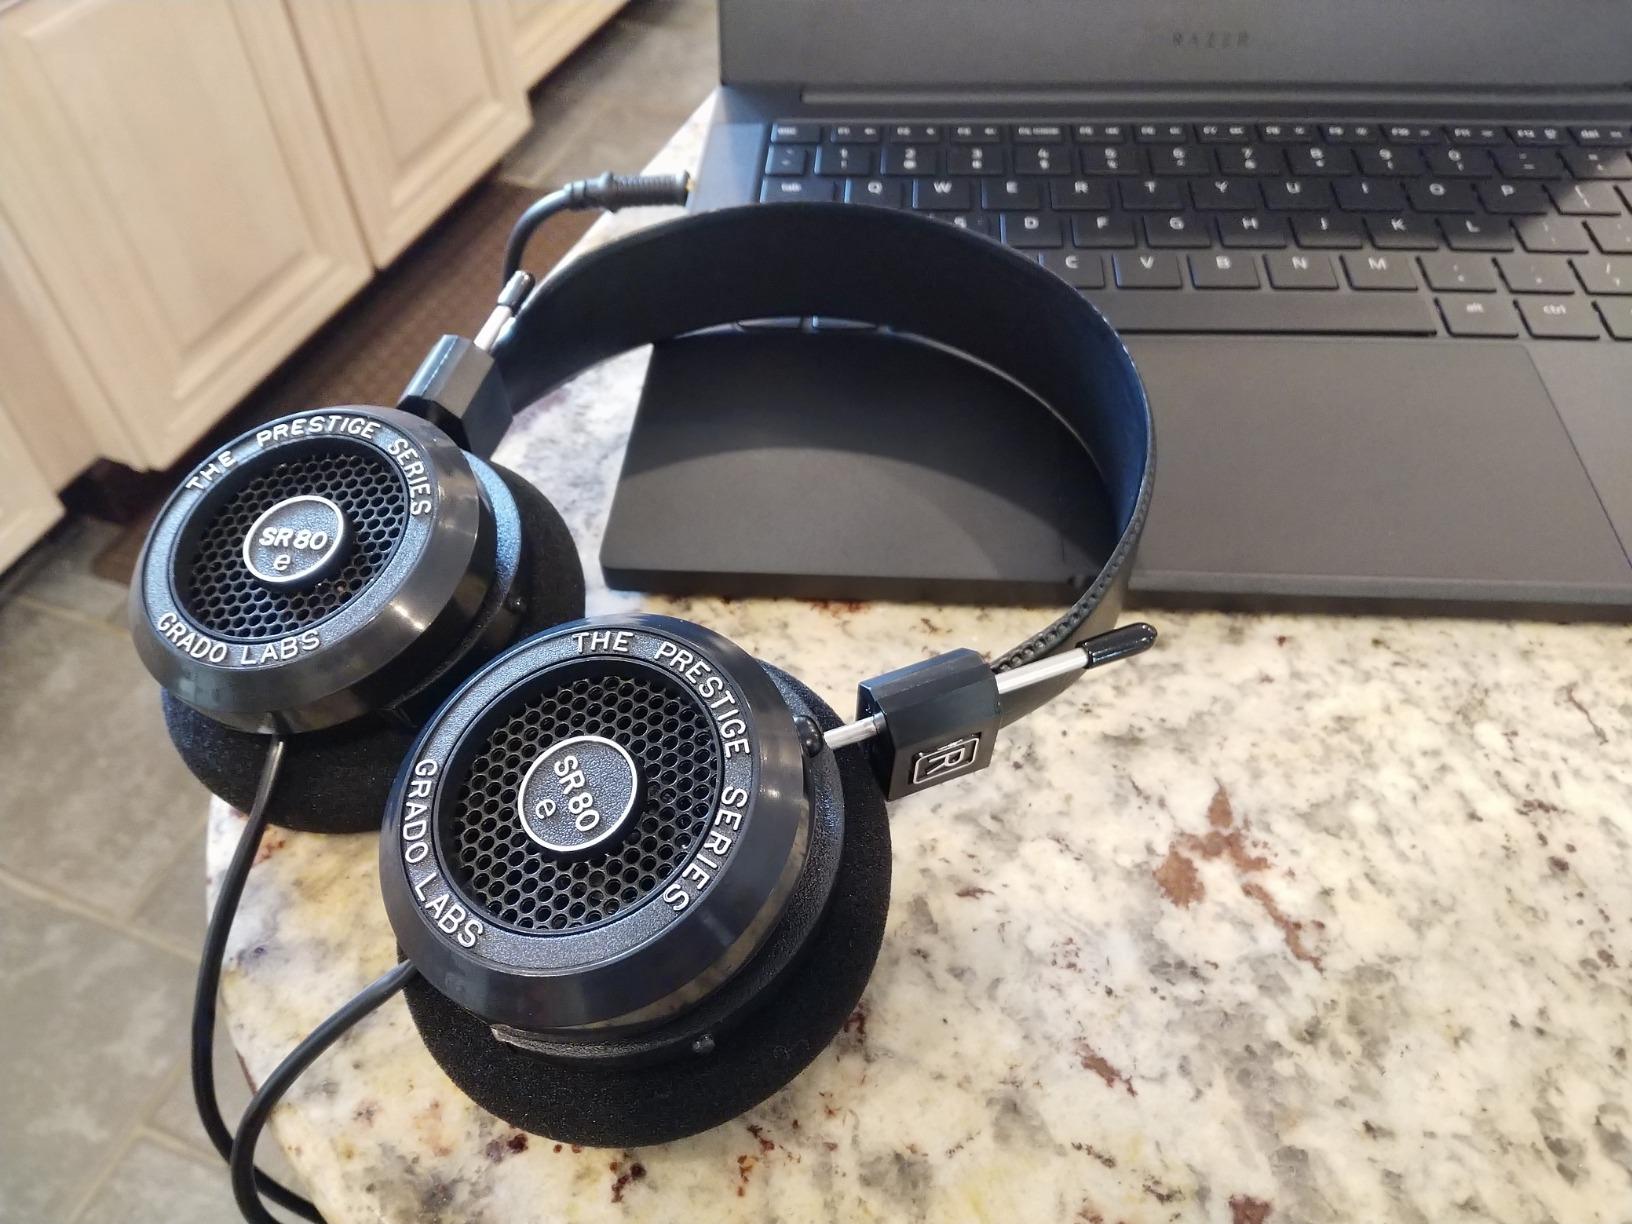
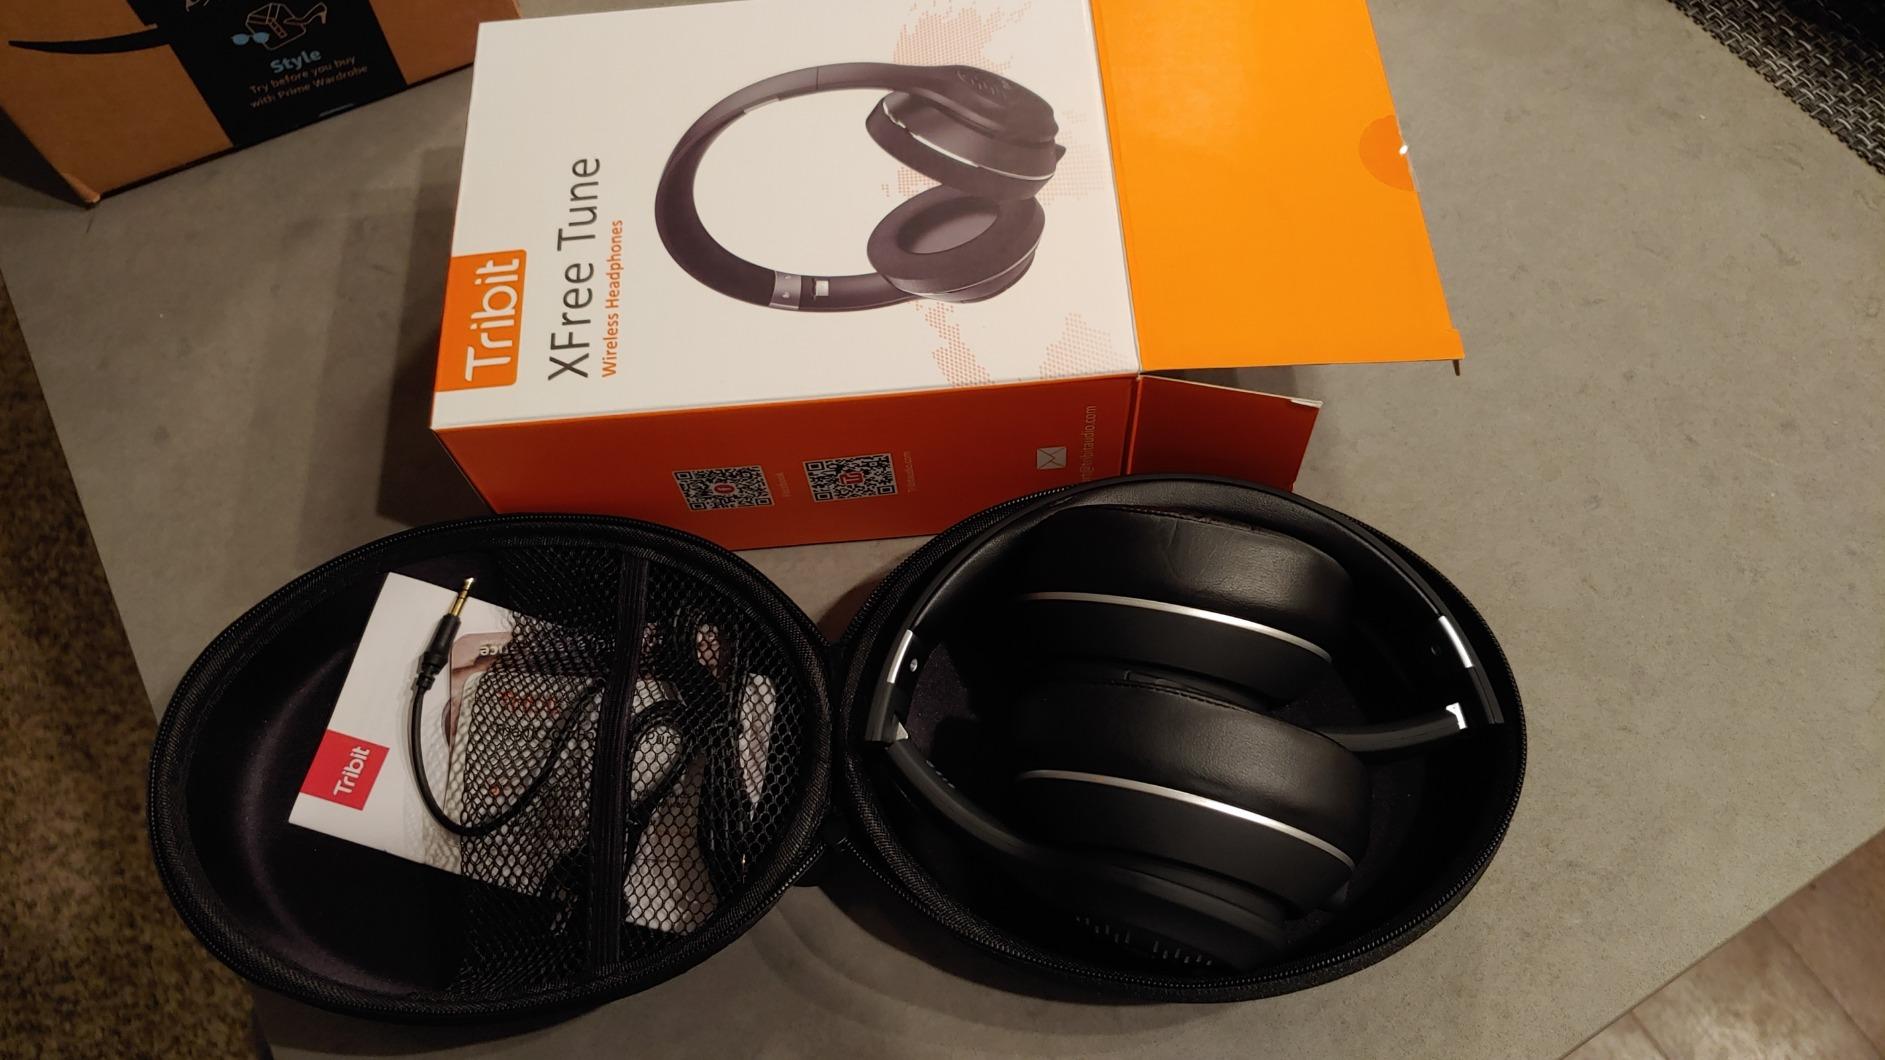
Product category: headphones
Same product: no